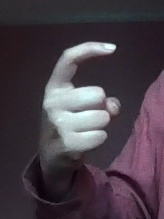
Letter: ra